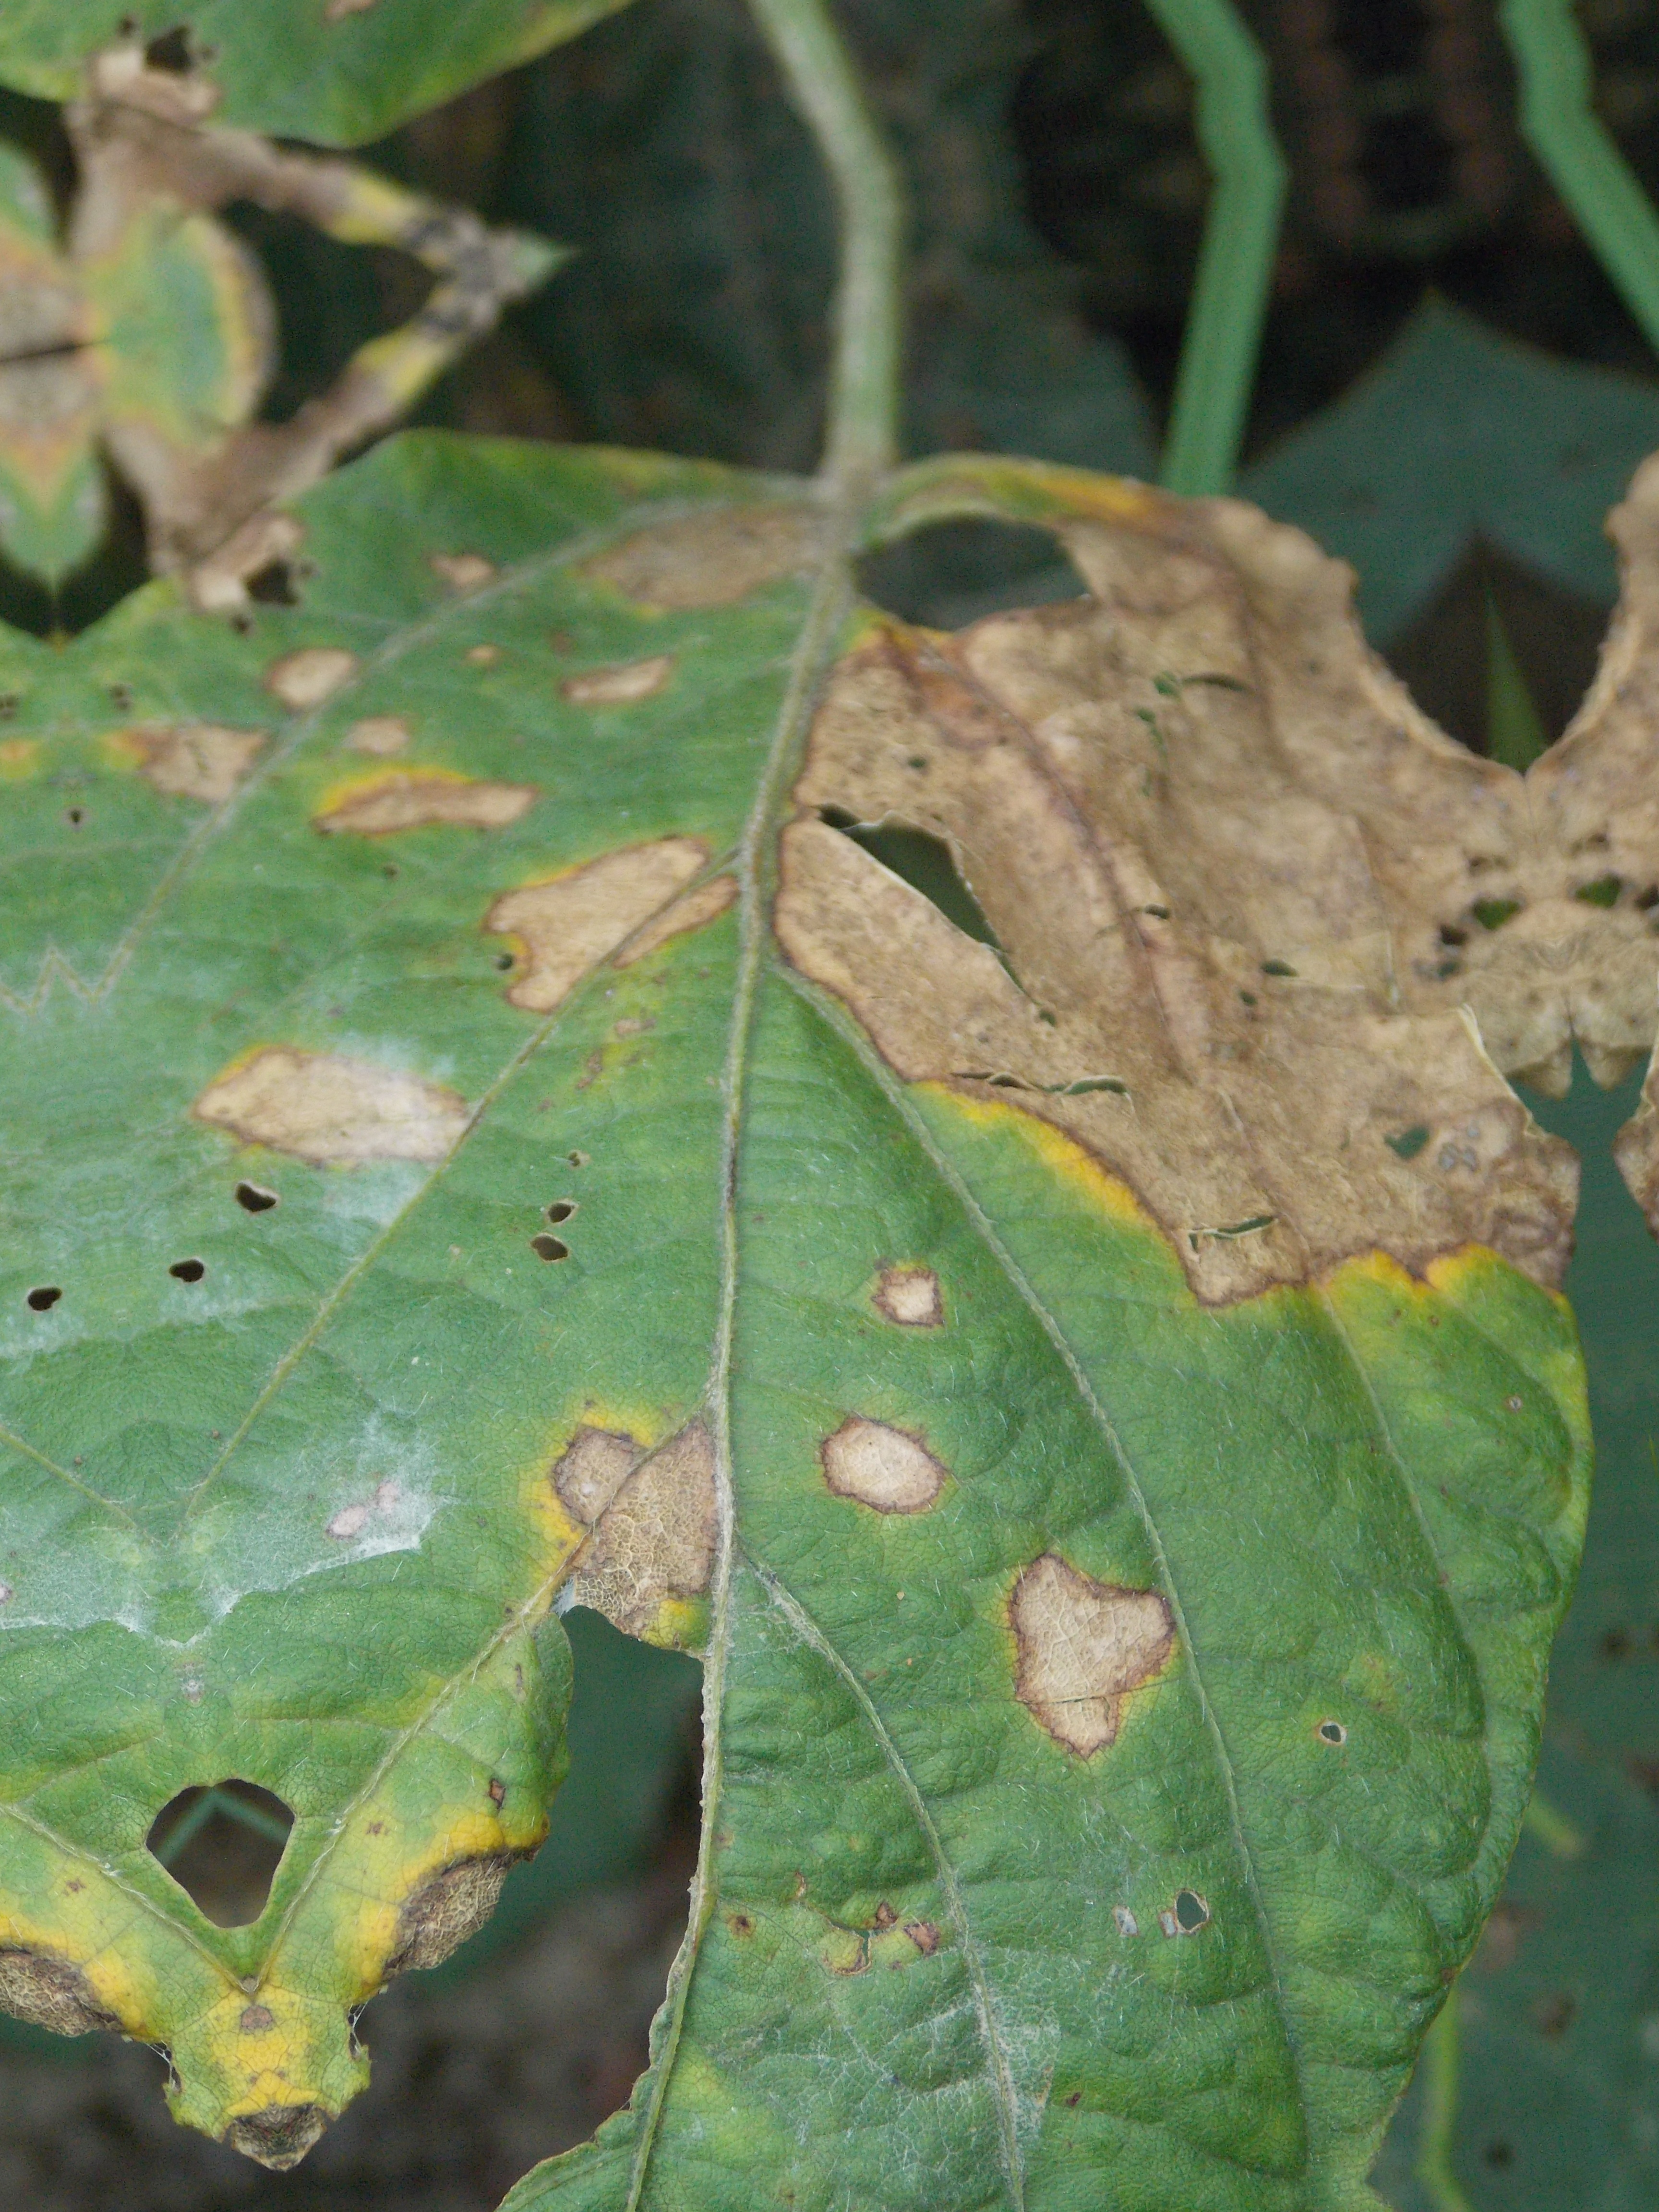
Label: Disease